History of Algeria

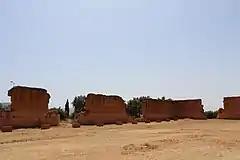
Ruins of the Mansura Mosque, begun by the Marinids in 1303 during their siege of Tlemcen

The Marinid Abu Yaqub Yusuf an-Nasr besieged Tlemcen from 1299 to 1307. During the siege he built a new town, al-Mansura, diverting most of the trade to this town. The new city was fortified and had a mosque, baths and palaces. The siege was raised when Abu Yakub was murdered in his sleep by one of his eunuchs.